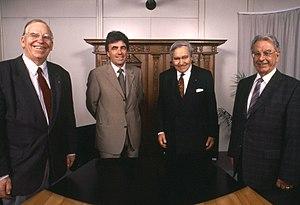
Maurice Cosandey, né le 8 février 1918 à Lausanne et mort le 4 décembre 2018, est un ingénieur civil suisse, professeur de constructions métalliques et en bois, et premier président de l'École polytechnique fédérale de Lausanne entre 1969 et 1978.